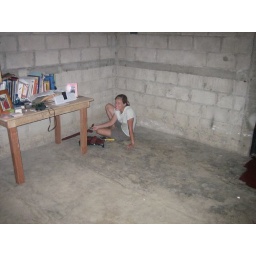
painting the floor in the house